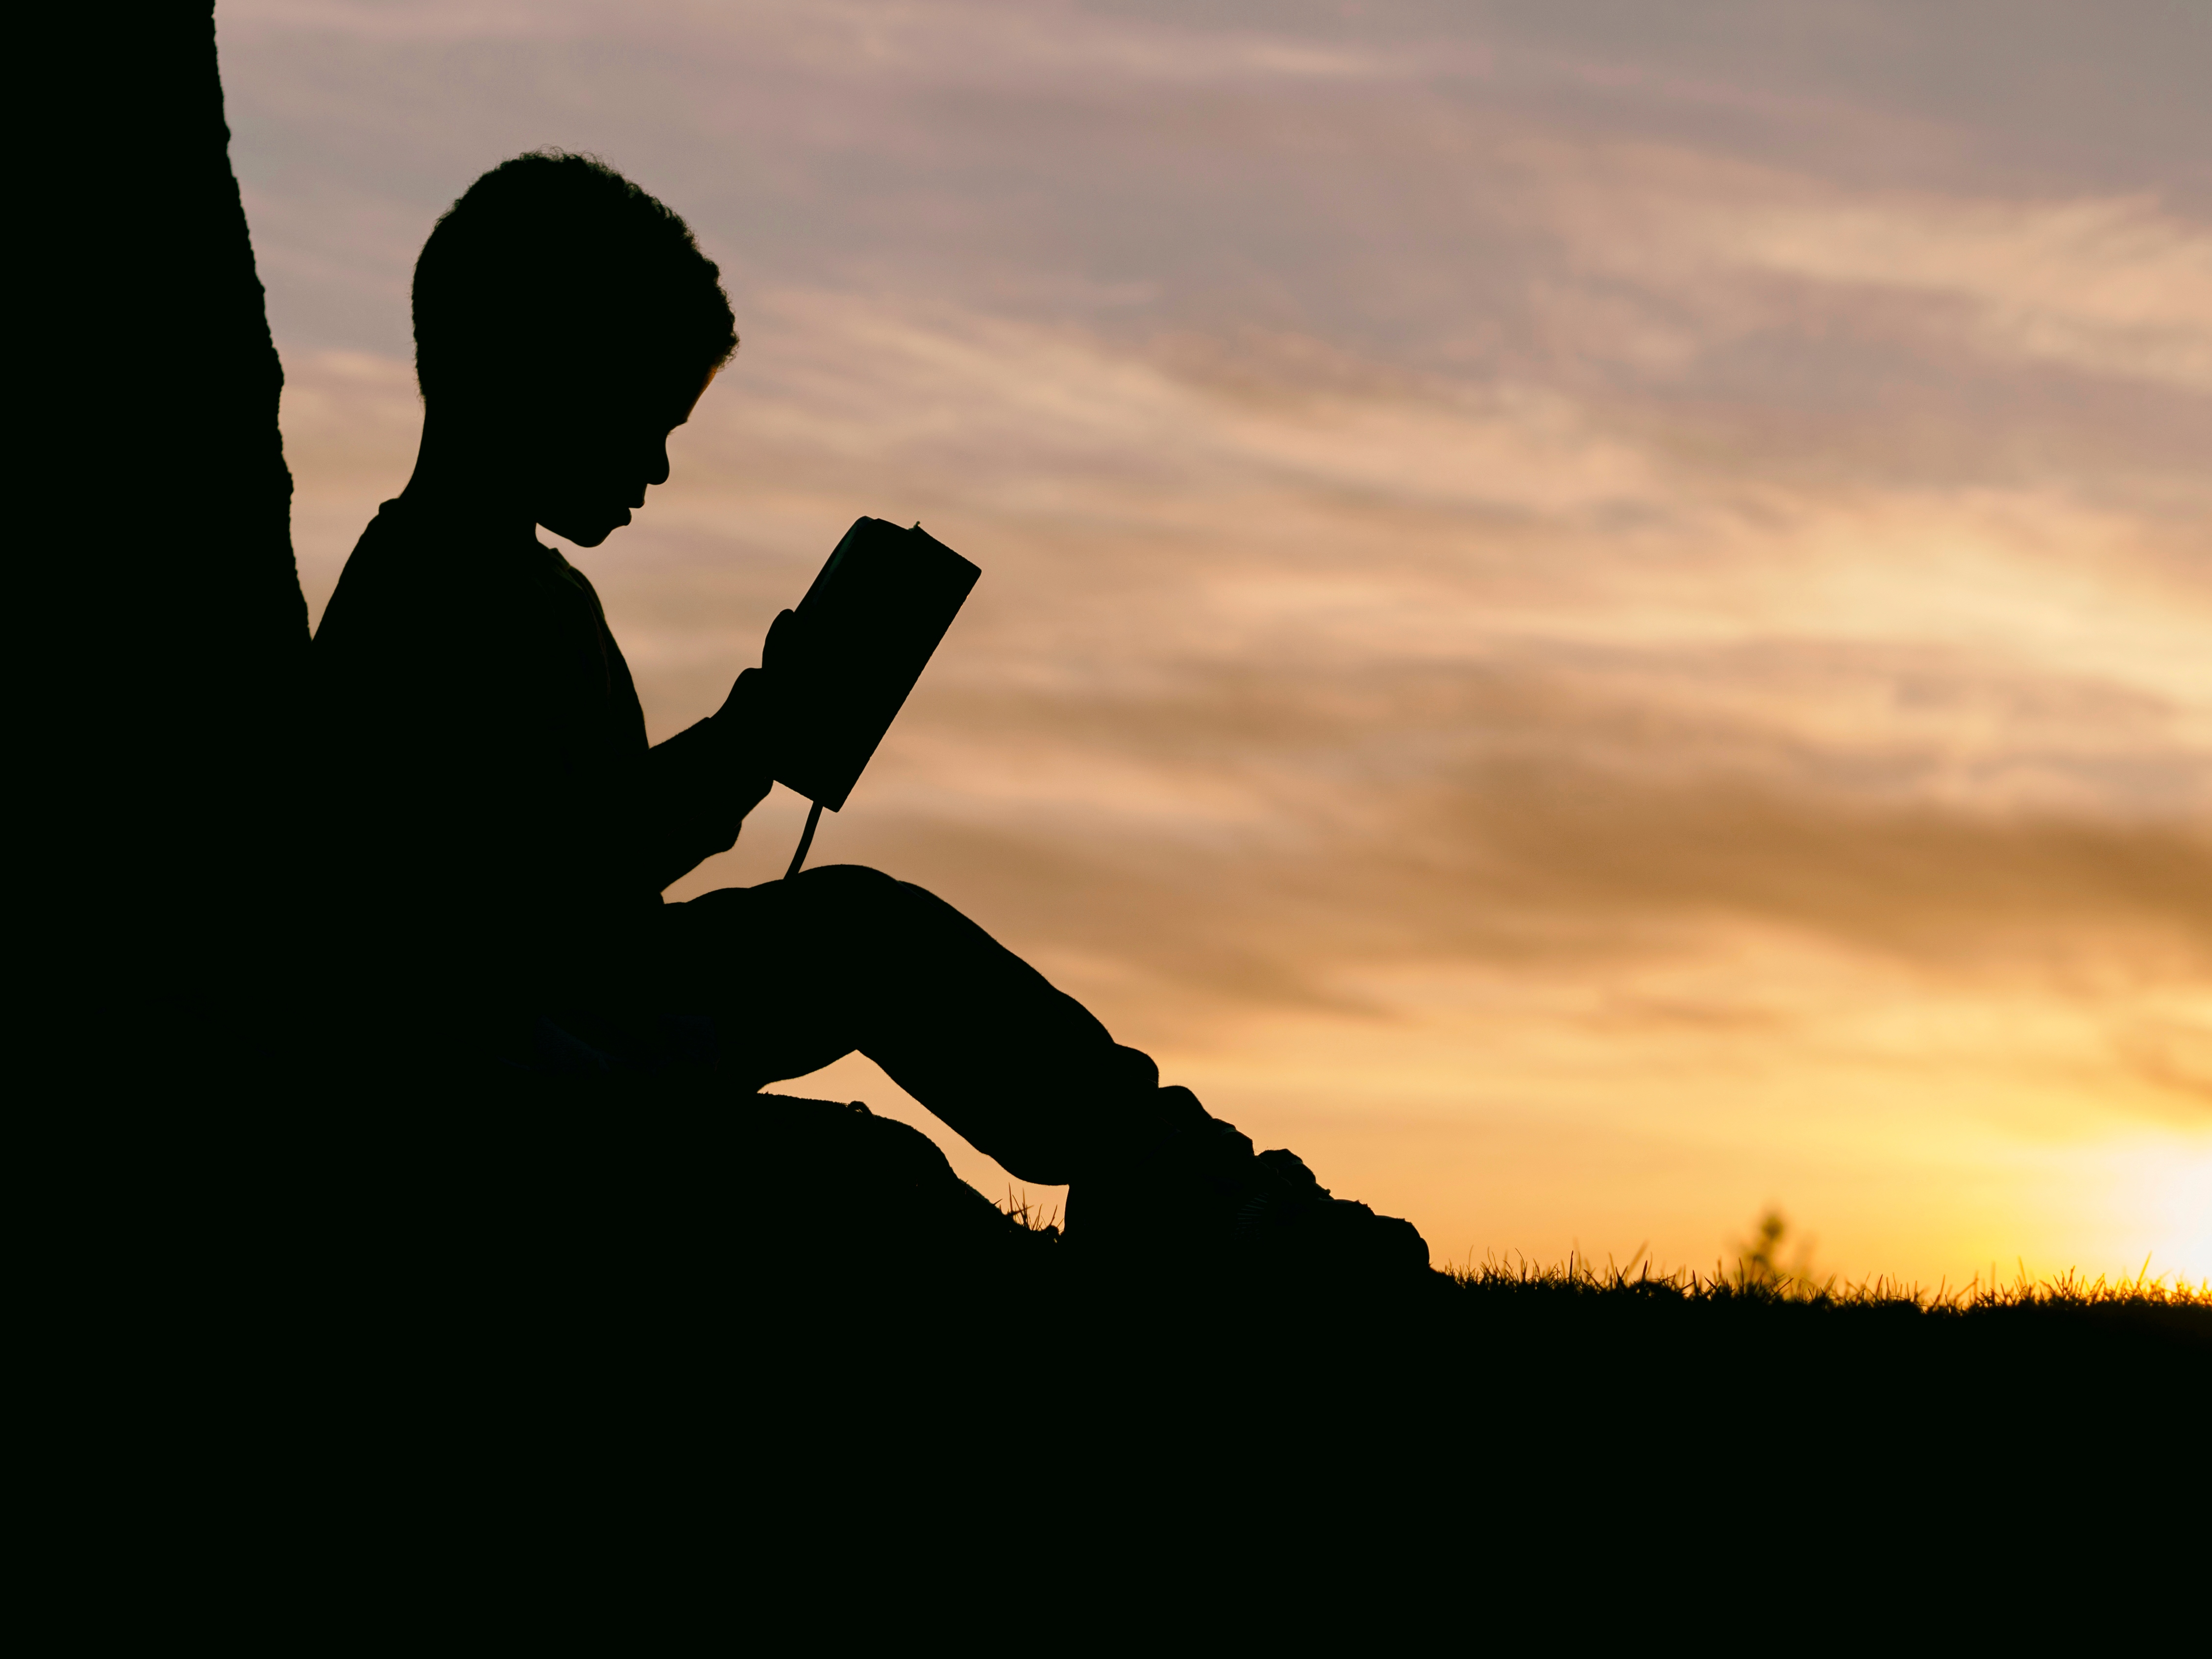
silhouette, sky, sitting, backlighting, photography, evening, stock photography, cloud, flash photography, horizon, sunset